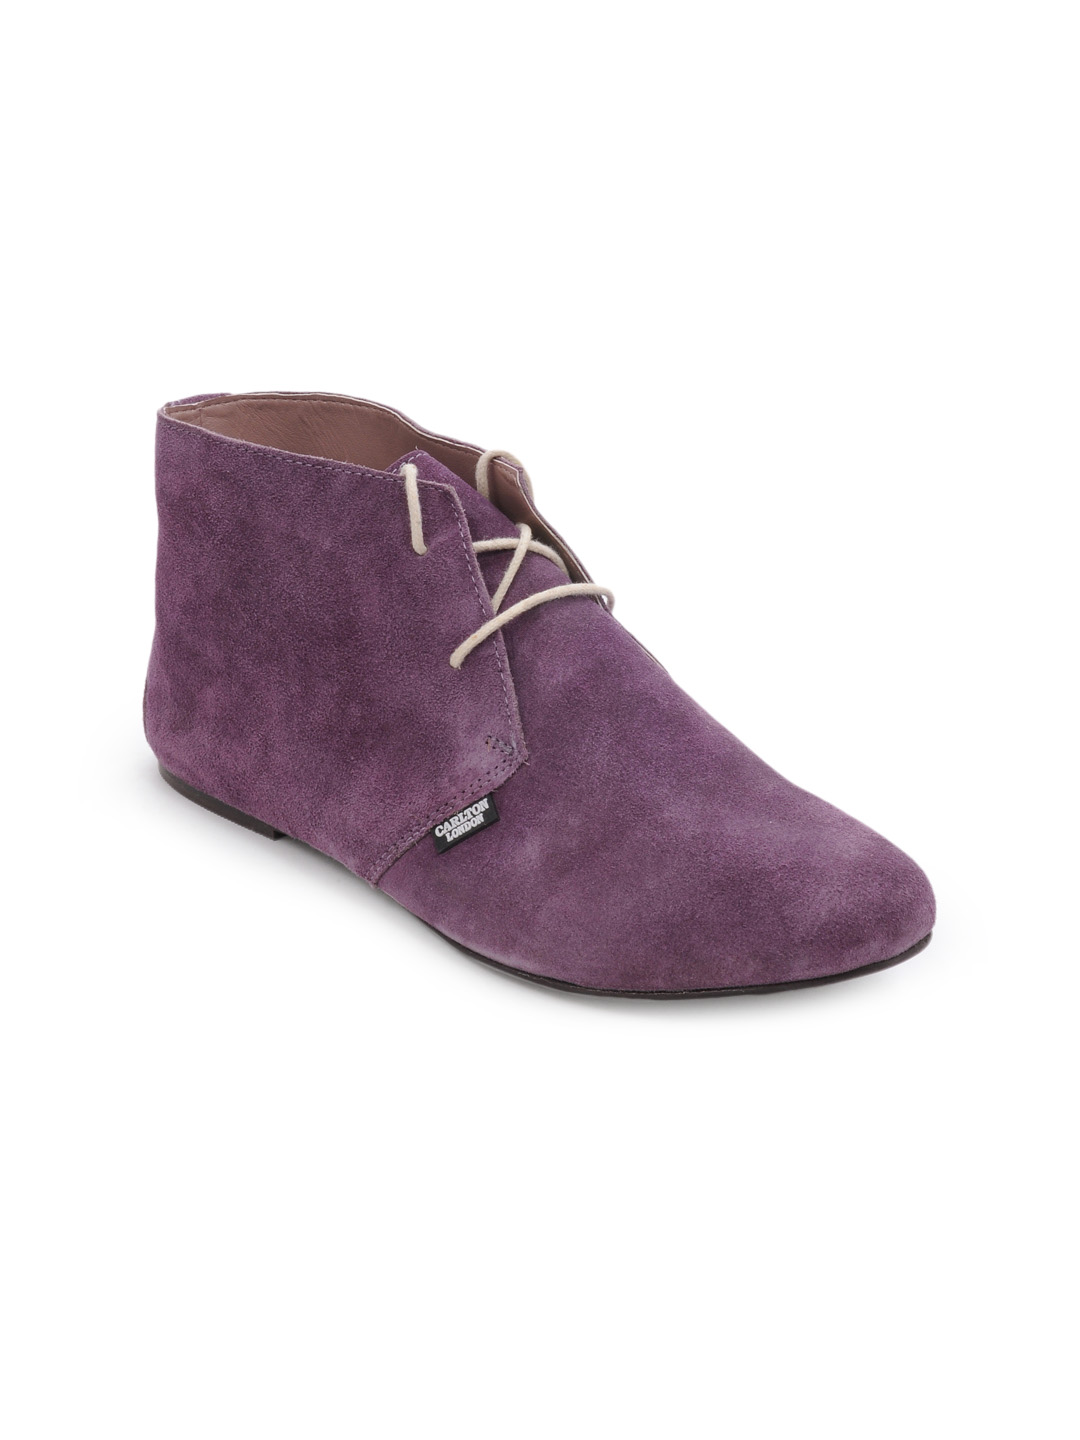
Carlton London Women Purple Flat Shoes
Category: Footwear / Shoes / Flats
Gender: Women
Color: Purple
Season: Winter 2012
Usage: Casual